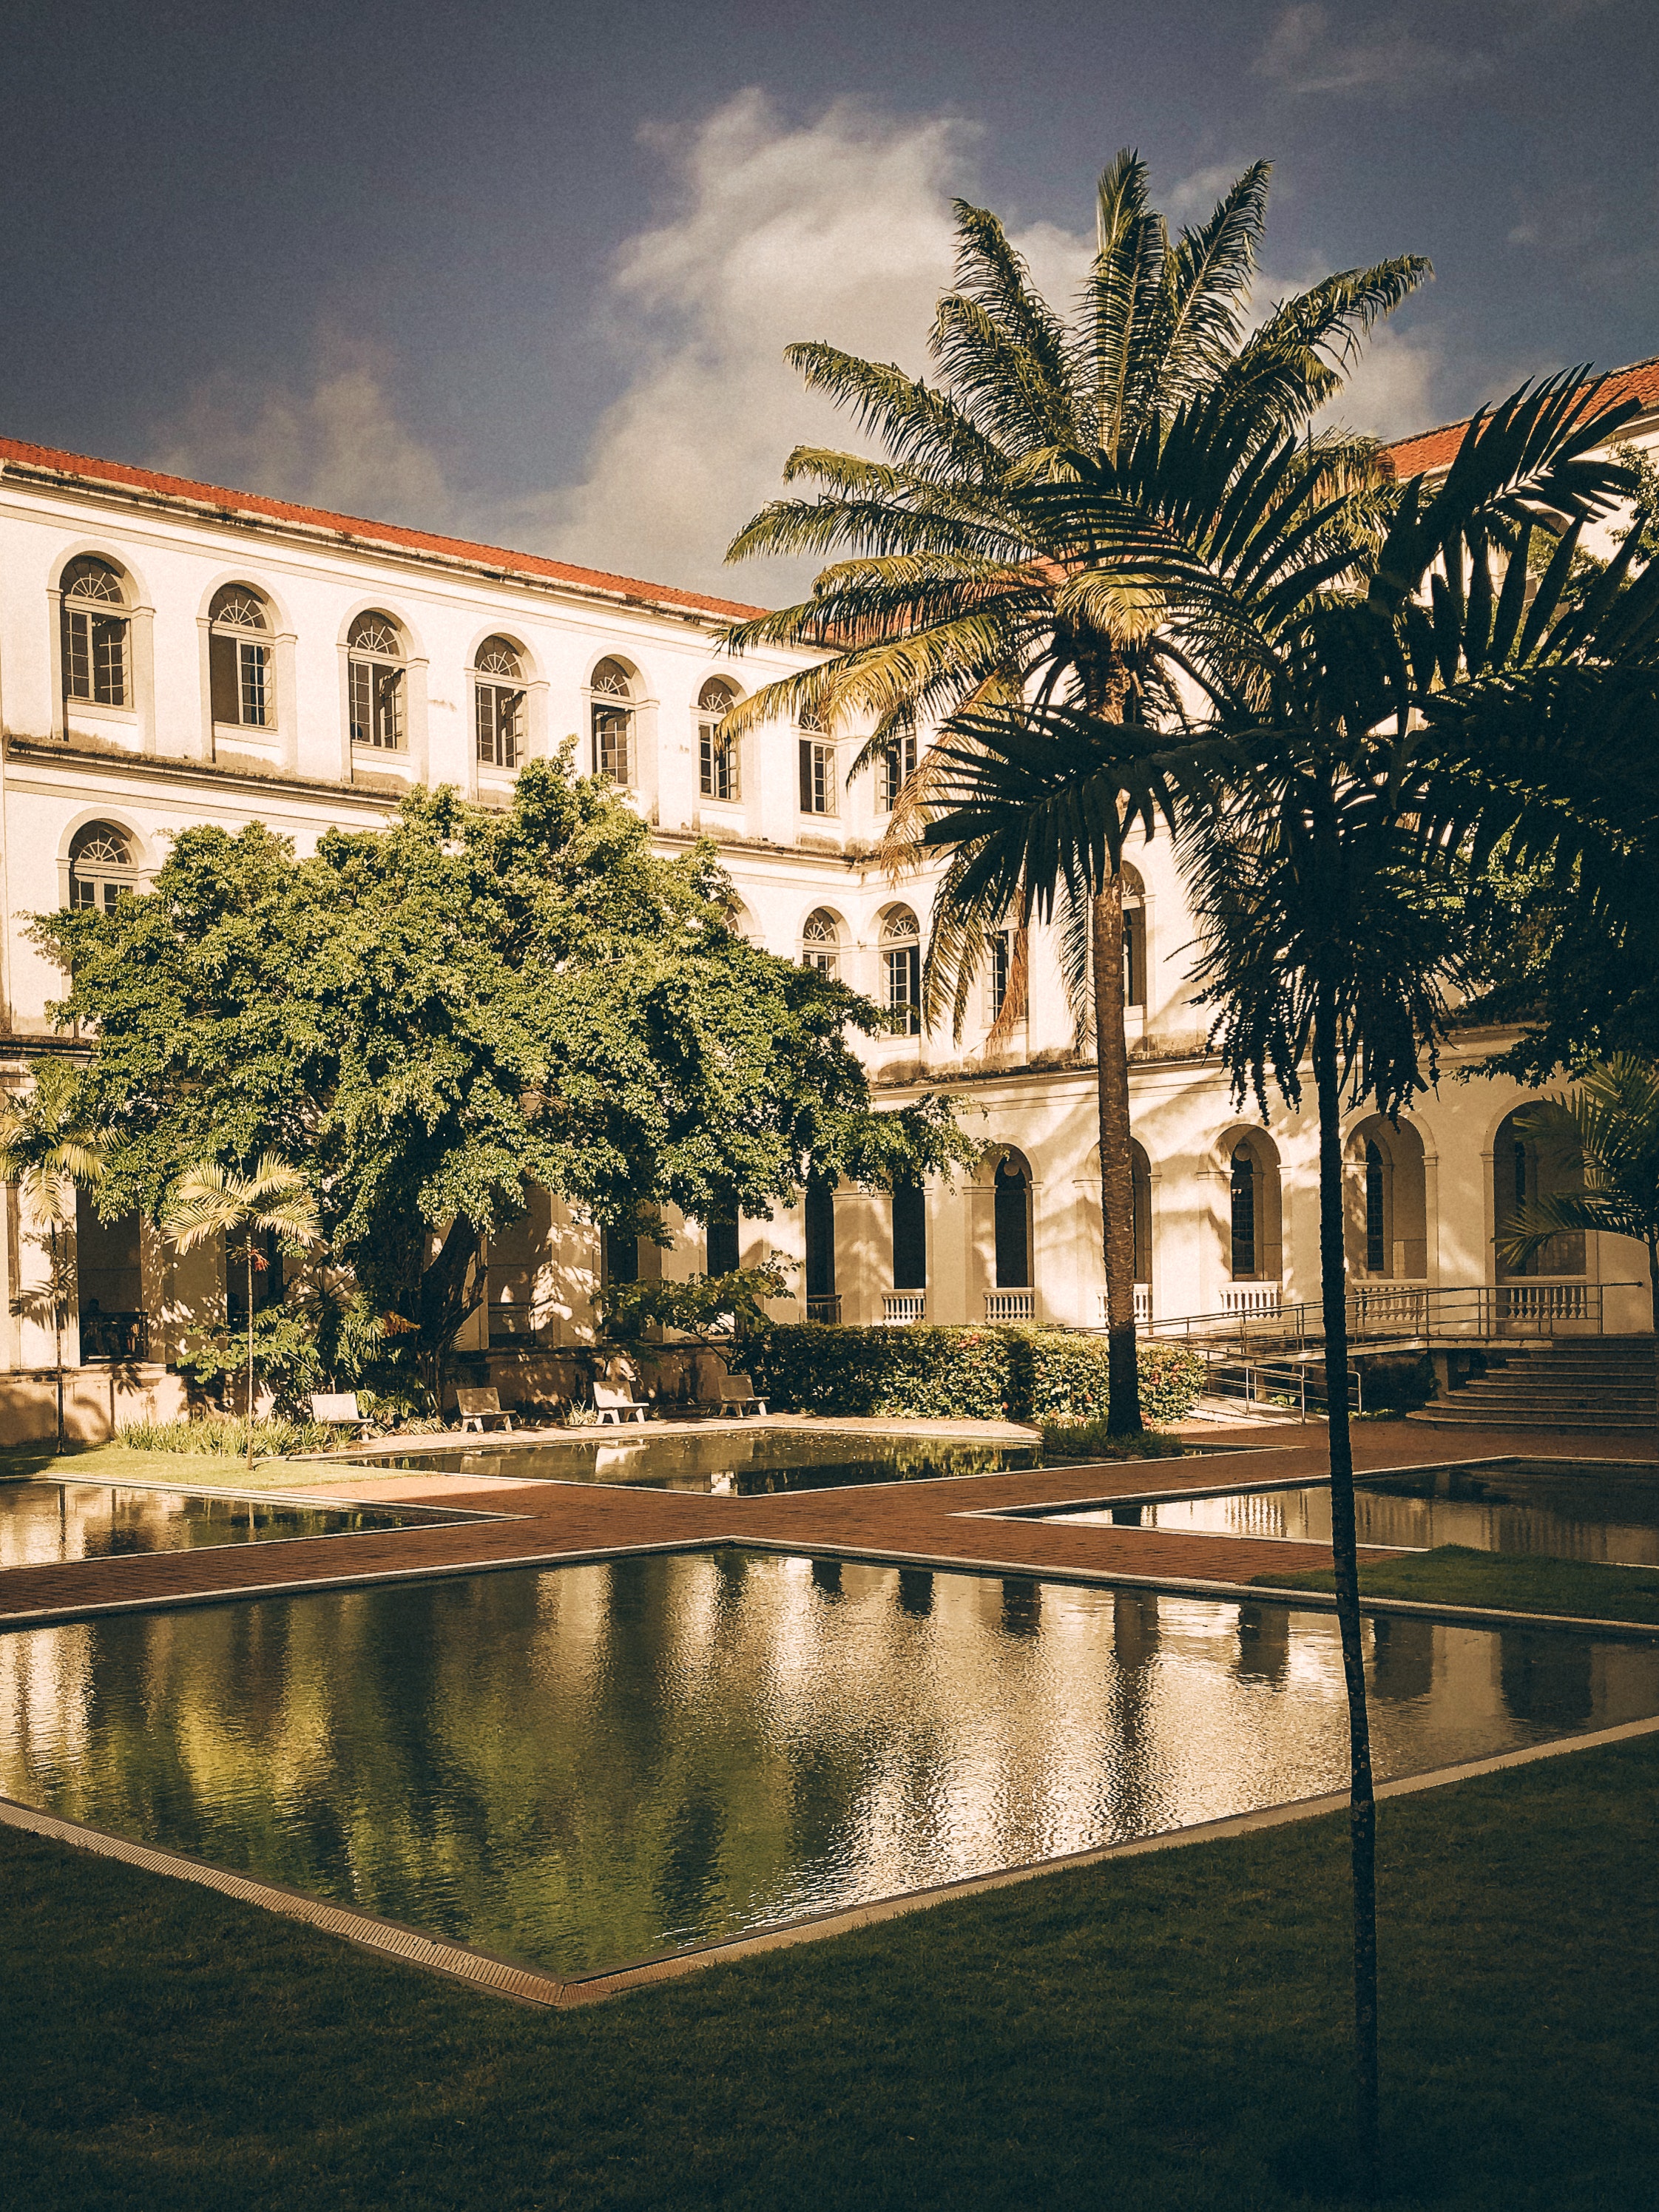
reflection, tree, water, sky, palm tree, architecture, landmark, reflecting pool, building, arecales, woody plant, plant, house, pond, palace, facade, city, mansion, vacation, estate, lake, cloud, villa, home, tourism, river, symmetry, tourist attraction, hacienda